Nayee Padosan

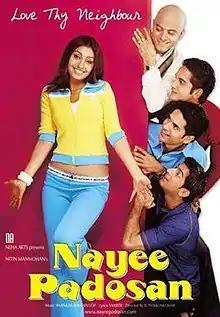

Nayee Padosan ( New Neighbour) is a 2003 Hindi-language romantic comedy film directed by cinematographer B. H. Tharun Kumar in his debut and produced by Nitin Manmohan, starring Mahek Chahal, Vikas Kalantri, Anuj Sawhney and Aslam Khan in the lead roles. The film is partially inspired by the Tamil films "Indru Poi Naalai Vaa" and "Chashme Buddoor", and was a moderate success at the box office. The film was also the Bollywood debut of Mahek Chahal.